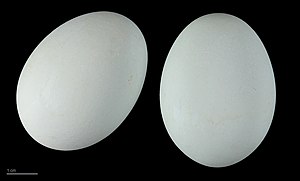
Revhejre
Egretta gularis
Revhejre er en fugleart, der lever fra Vestafrikas kyster til det sydlige Indien.